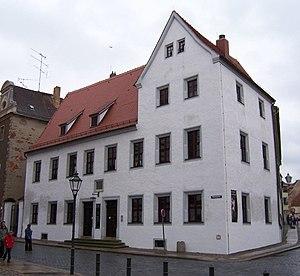
La confession de Torgau, publiée en mars 1530, est la proclamation par laquelle la pratique religieuse a été réformée en Saxe au XVIᵉ siècle. Elle constitue le noyau de la Confession d'Augsbourg, repoussée deux mois plus tard par l'empereur Charles Quint.